Genealogy

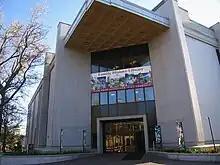
The Family History Library, operated by the Church of Jesus Christ of Latter-day Saints, is the world's largest library dedicated to genealogical research.

Genealogists use a wide variety of records in their research. To effectively conduct genealogical research, it is important to understand how the records were created, what information is included in them, and how and where to access them.